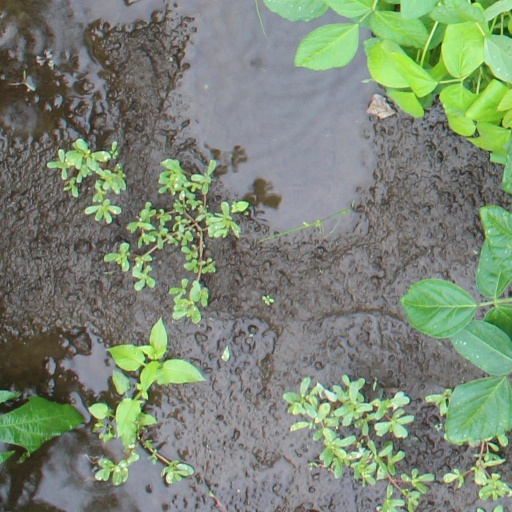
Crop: soybean